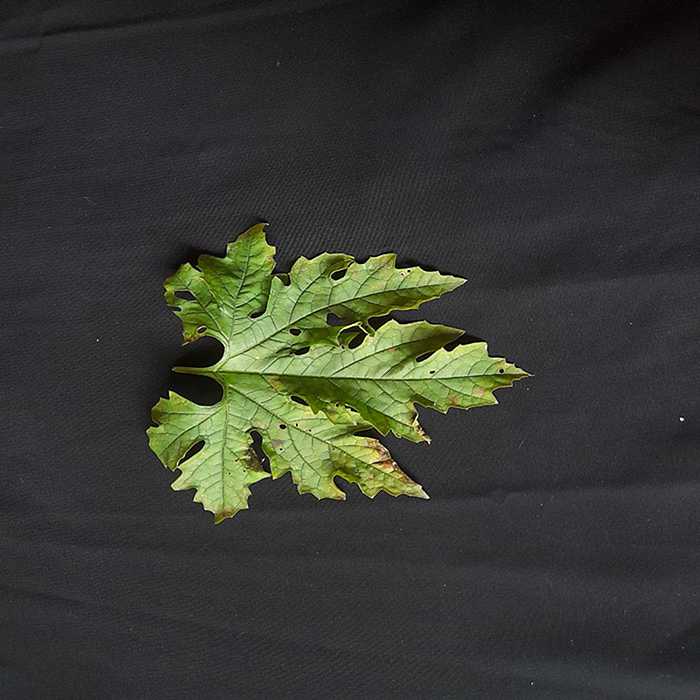
Plant: Bitter Gourd
Label: Downey mildew